The Runaway (TV series)

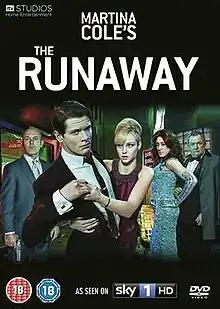

The Runaway is a six-part British television crime drama series, adapted by Allan Cubitt from the novel by Martina Cole, that first broadcast on Sky1 on 31 March 2011. Directed by David Richards, "The Runaway" is set in the sleazy, gritty world of '60s and '70s London, and focuses on the doomed romance of East Londoners Cathy Connor (Joanna Vanderham) and Eamonn Docherty (Jack O'Connell). The series also co-stars Burn Gorman, Keith Allen and Kierston Wareing among others.